Banff, Alberta

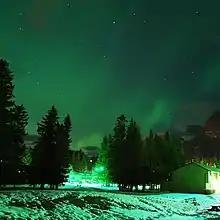
Northern lights over Banff

In the 2021 Canadian census conducted by Statistics Canada, the Town of Banff had a population of 8,305 living in 2,930 of its 3,287 total private dwellings, a change of from its 2016 population of 7,851. With a land area of , it had a population density of in 2021.